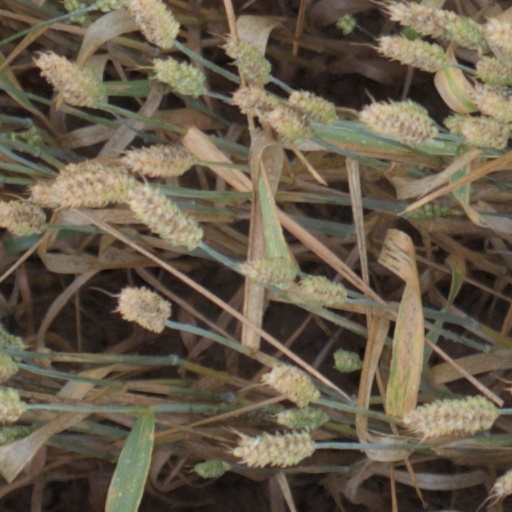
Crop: wheat